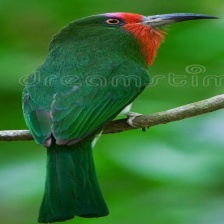
Species: RED BEARDED BEE EATER
Scientific name: NYCTYORNIS AMICTUS
ImageNet parent category: bee_eater